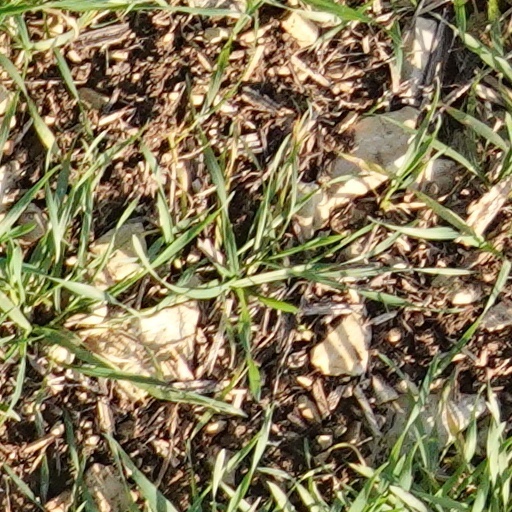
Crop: wheat